Sports in Thiruvananthapuram

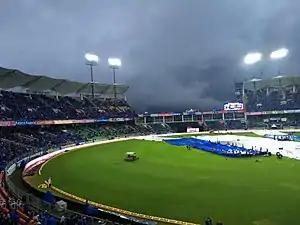
Sports Hub (Greenfield Stadium) during the India vs New Zealand T20

Cricket and Football are the most popular sports in Thiruvananthapuram. The Sports Hub, Trivandrum, commonly known as Greenfield Stadium is one of the largest cricket and football stadiums in India. Athletics, shooting, volleyball, Aquatics and squash are the other popular sports.